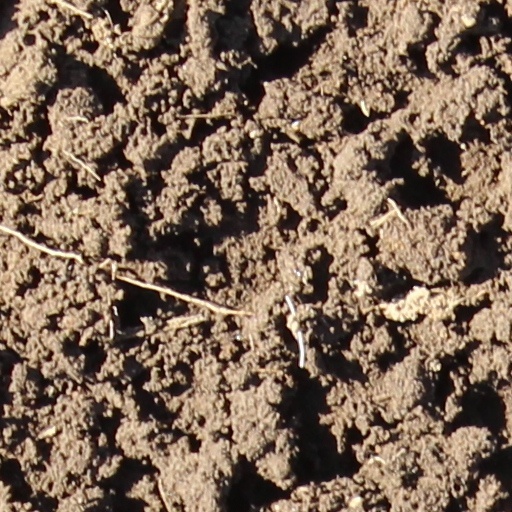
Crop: wheat